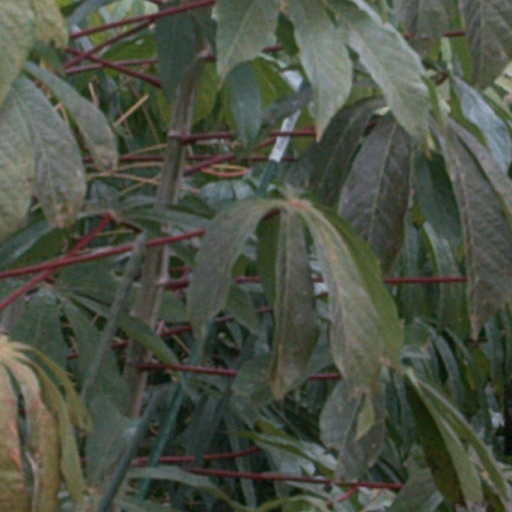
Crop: cassava